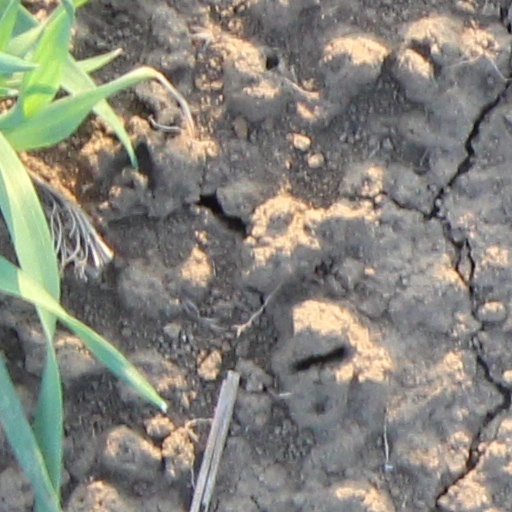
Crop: wheat